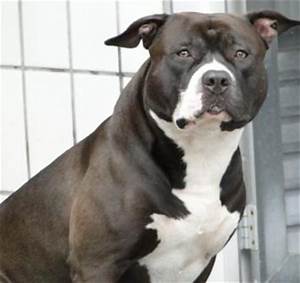
Label: dog